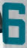
Number: 6